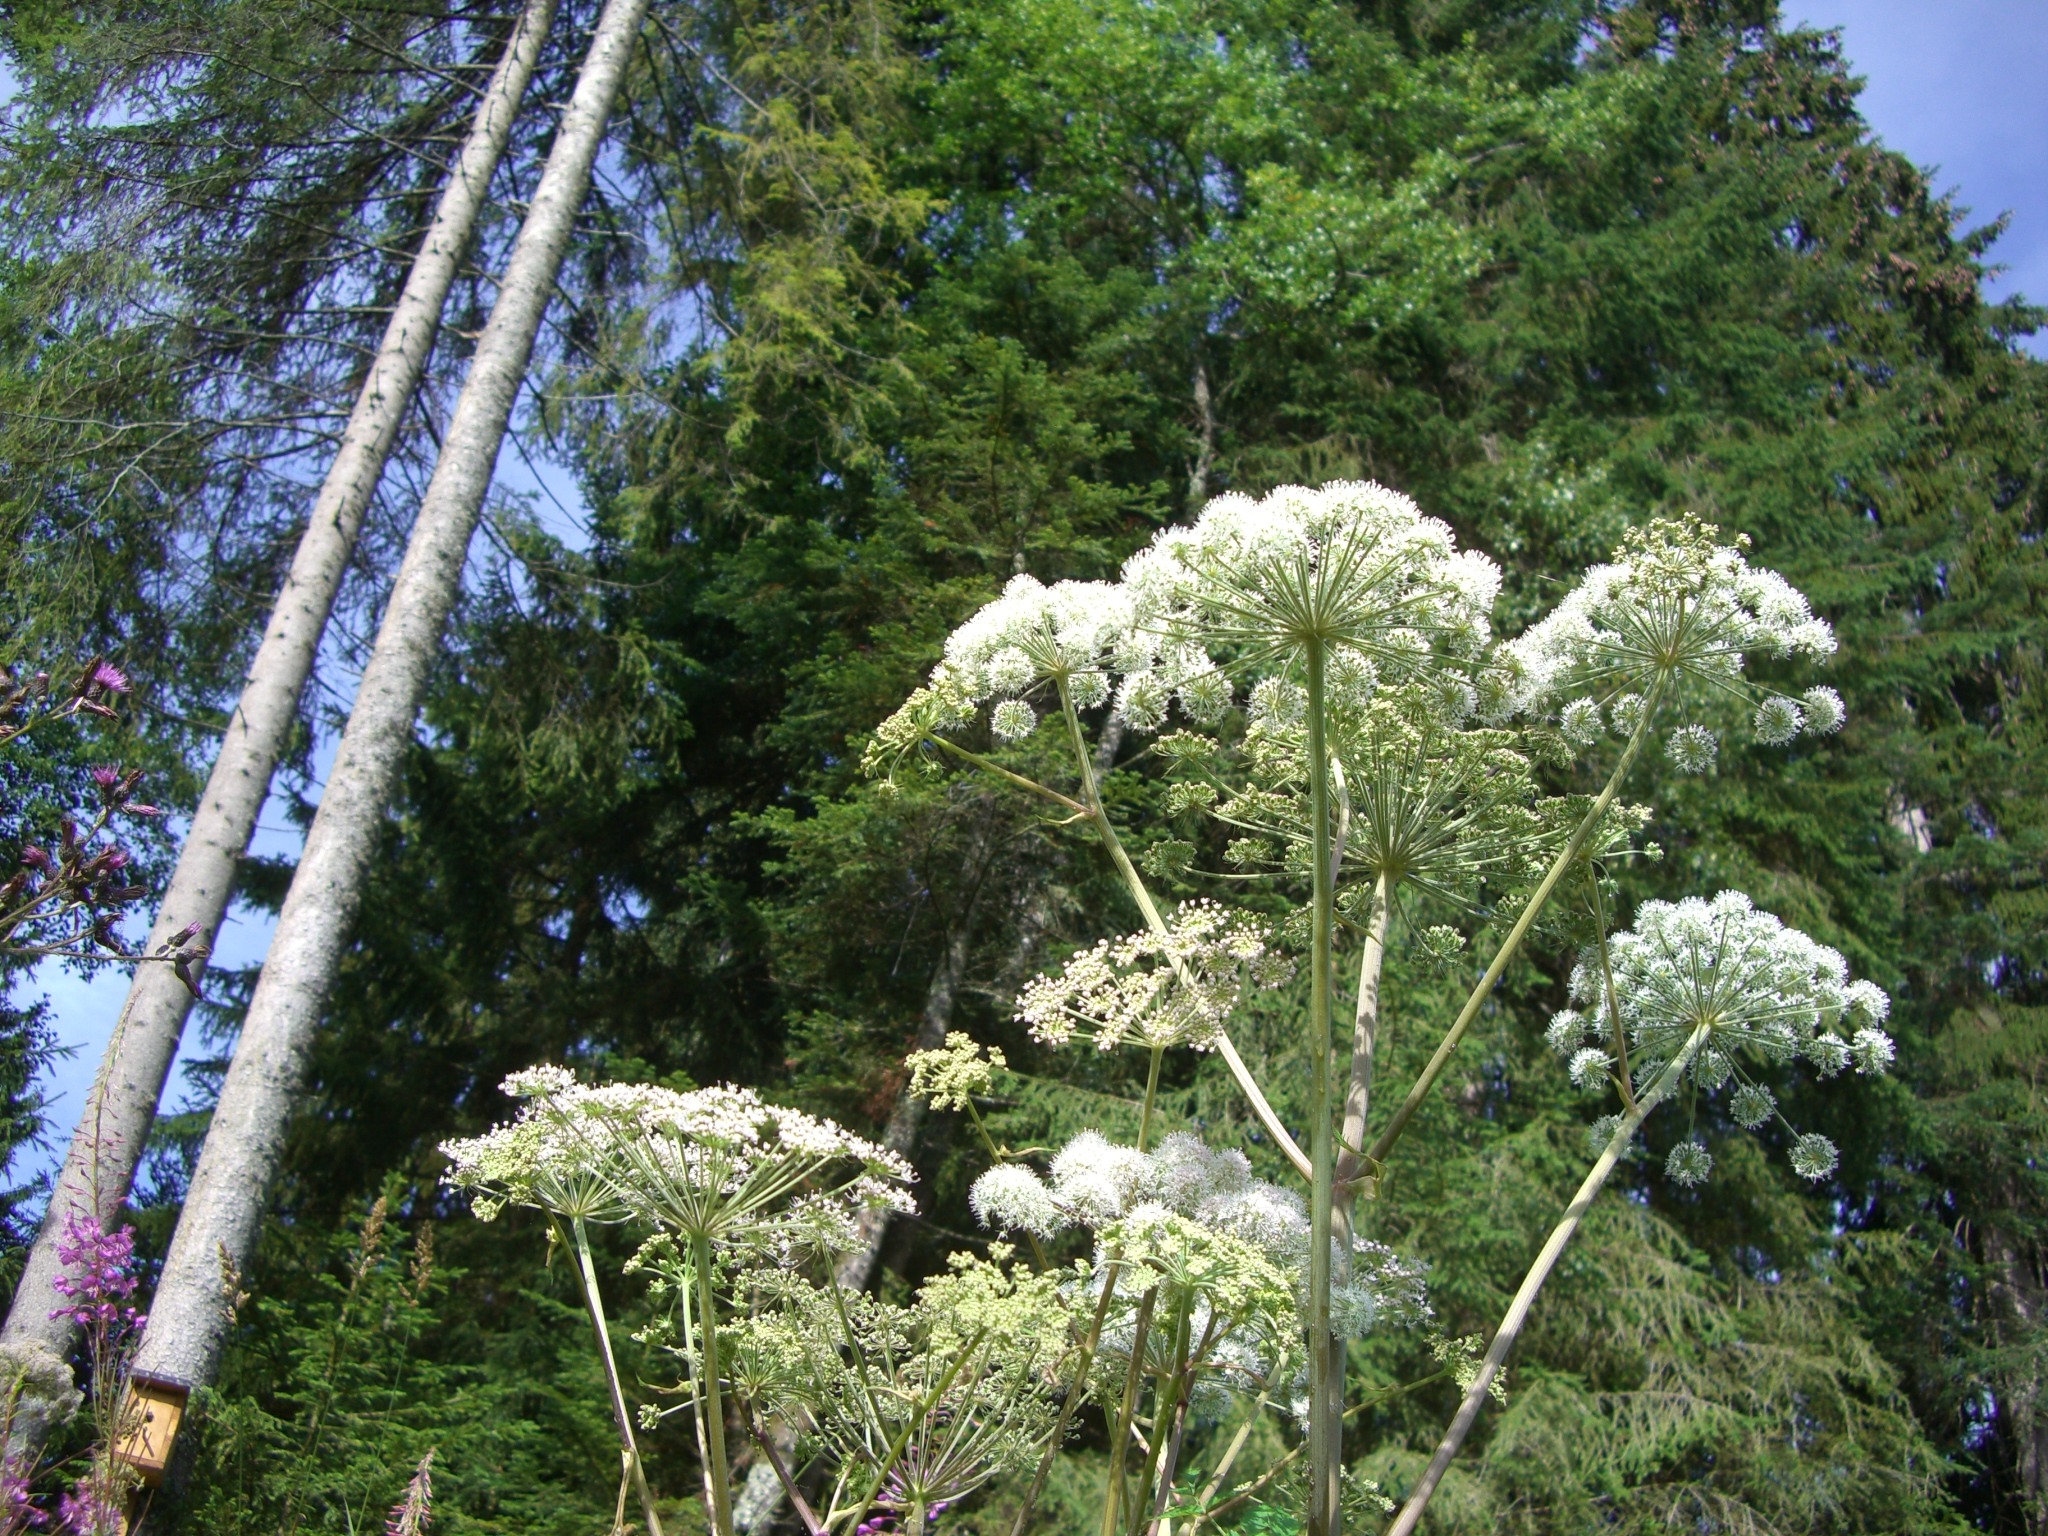
tree, branch, plant, sky, flower, produce, evergreen, botany, blue, garden, flora, spruce, shrub, black forest, flowering plant, hogweed, doldengewaechs, giant hogweed, woody plant, land plant